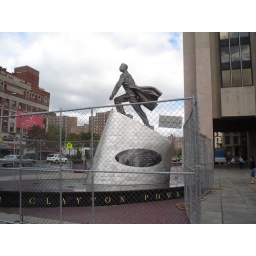
Under construction in front of Adam Clayton Powell office building